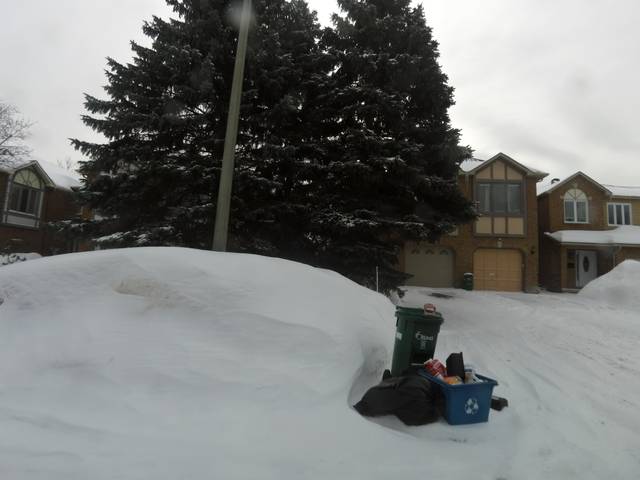
Region: Canada
Coordinates: 45.374, -75.604